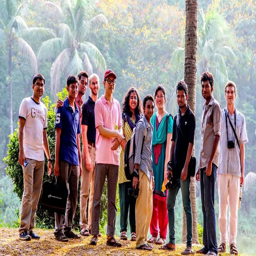
a recent trip with new friends .